Air Force Amy

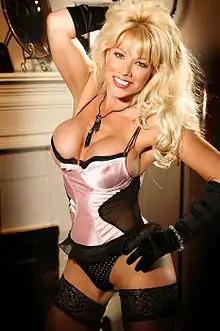
Air Force Amy in 2007

Deanne Salinger, known professionally as Air Force Amy, is an American legal prostitute, glamour model, adult model, and reality TV performer. MSNBC has called her "a living legend in the world of sex."